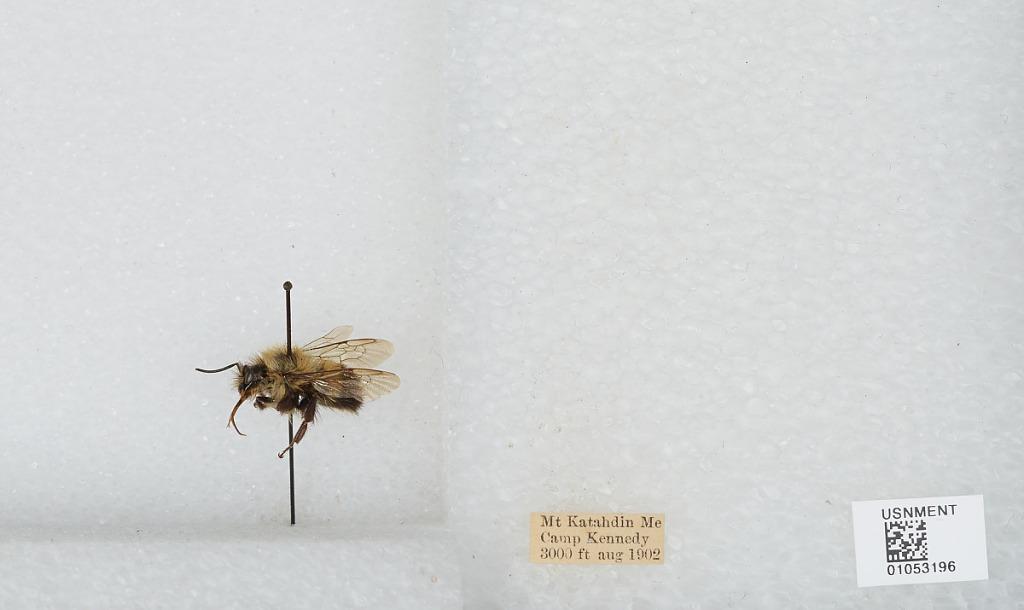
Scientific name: Bombus sp.
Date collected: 1902-8-
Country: United States
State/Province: Maine
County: Piscataquis
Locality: Mount Katahdin, Camp Kennedy
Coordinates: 45.9043, -68.9214